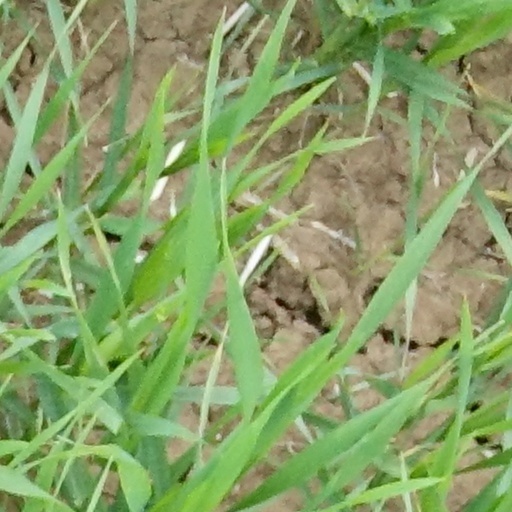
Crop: wheat